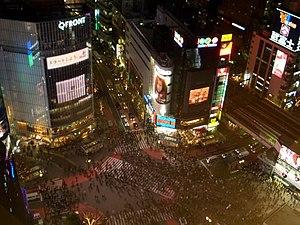
Le cyberpunk est un genre de la science-fiction très apparenté à la dystopie et à la hard science-fiction. Il met souvent en scène un futur proche, avec une société technologiquement avancée.